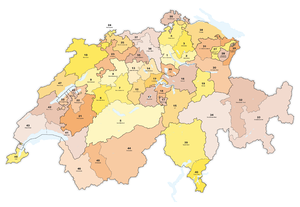
Les élections fédérales suisses de 1872 se sont déroulées le 27 octobre 1872. Ces élections permettent d'élire au système majoritaire les 135 députés répartis sur 48 arrondissements électoraux eux-mêmes répartis sur les 22 cantons, siégeant au Conseil national, pour une mandature de trois ans.